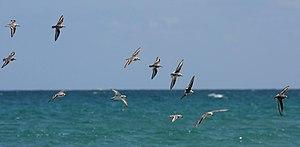
Des bécasseaux sanderlings exécutant une manœuvre aérienne.